Micheline Patton

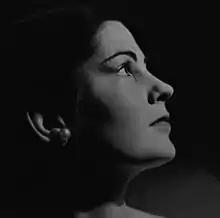
Micheline Patton,

Micheline Patton (1912 – 30 June 2001) was an Irish actress who worked on radio, stage and television from the mid-1930s to the mid-1960s.